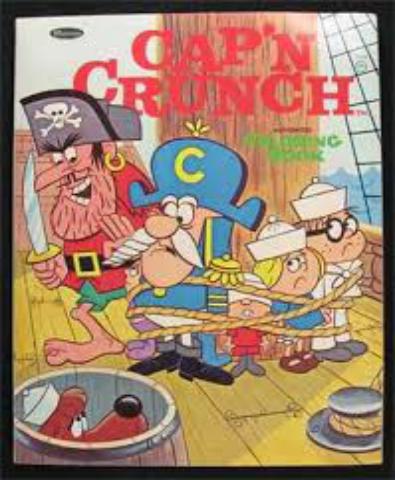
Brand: Cap'n Crunch
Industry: Food